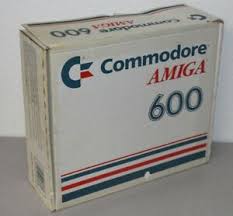
Waste category: cardboard